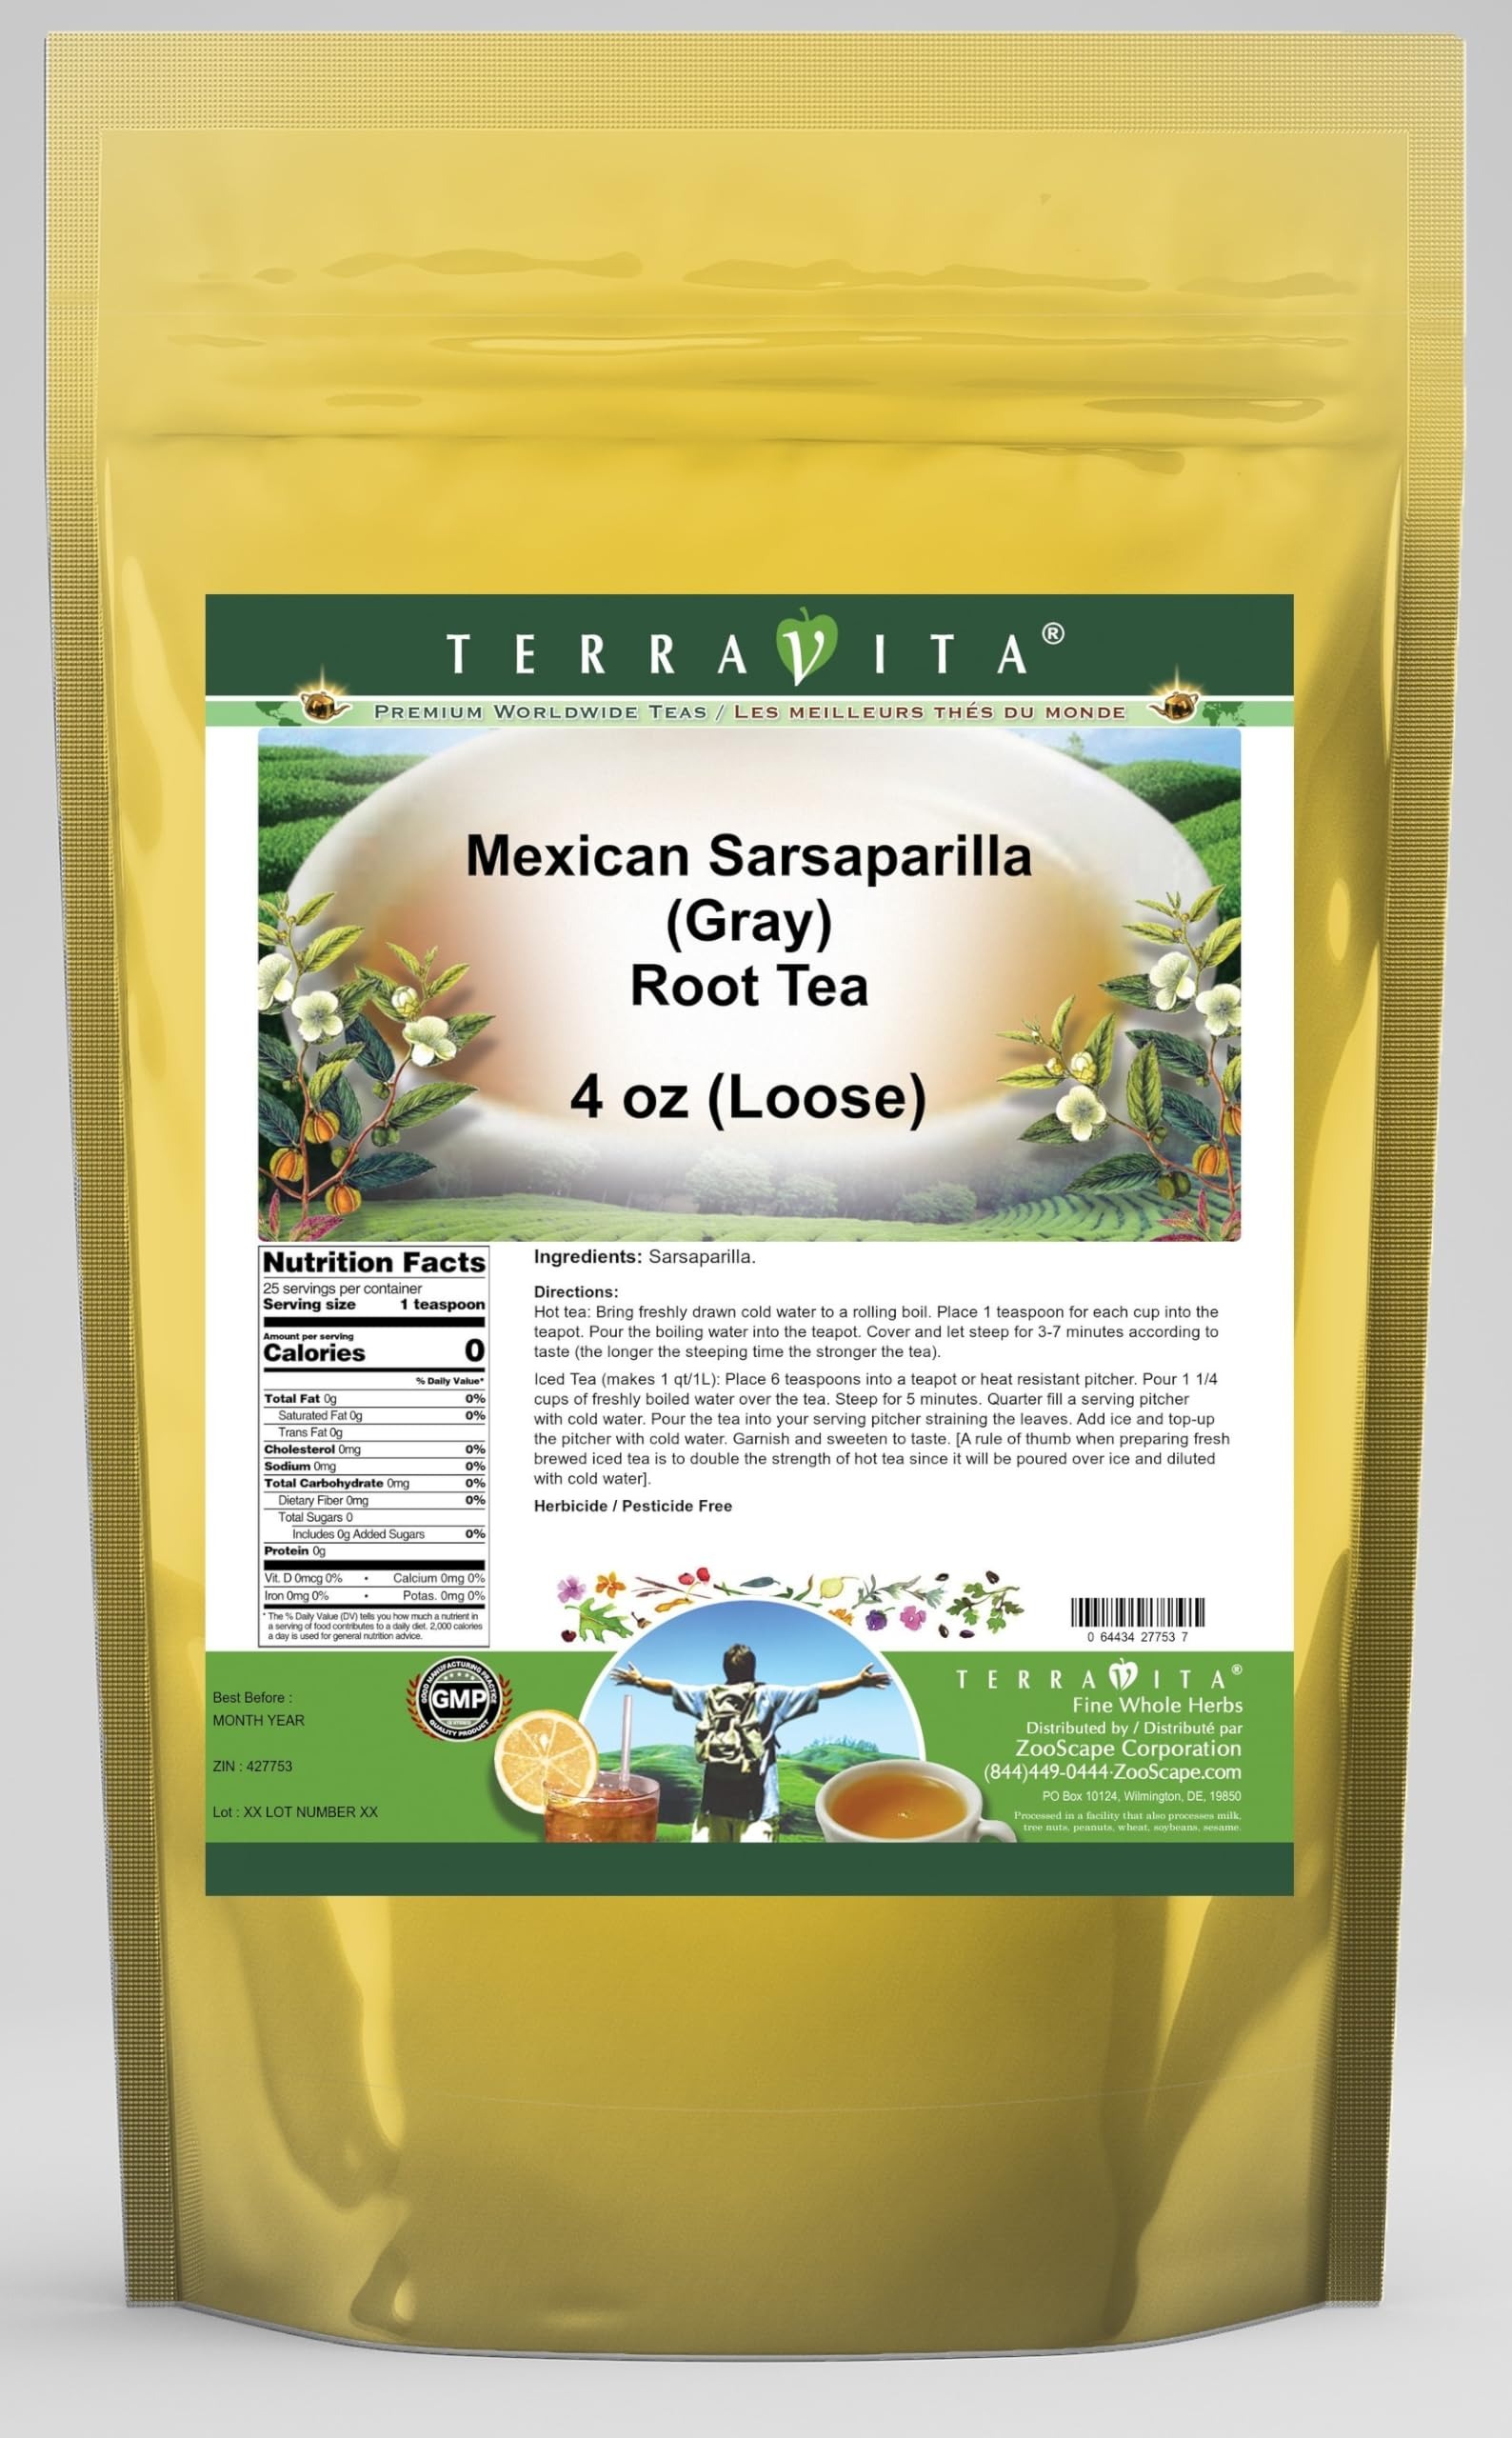
Item Name: Mexican Sarsaparilla (Gray) Root Tea (Loose) (4 oz, ZIN: 427753) - 3 Pack
Bullet Point 1: Mexican Sarsaparilla (Gray) Root Tea (Loose) (4 oz, ZIN: 427753)
Bullet Point 2: No fillers.
Bullet Point 3: Manufacturer: TerraVita
Bullet Point 4: Size: 4 oz
Bullet Point 5: Loose Leaf Herbal Tea - Packed in a convenient upright pouch!
Product Description: Mexican Sarsaparilla (Gray) Root Tea (Loose) (4 oz, ZIN: 427753)<BR><BR>Packaged in the United States in a GMP certified facility (Good Manufacturing Practice).<BR><BR>No fillers.<BR><BR>Manufacturer: TerraVita<BR><BR>Size: 4 oz<BR><BR>Loose Leaf Herbal Tea - Packed in a convenient upright pouch!<BR><BR>Ingredients: Sarsaparilla
Value: 12.0
Unit: Ounce

Price: 42.42